St. John's Episcopal Church and Cemetery

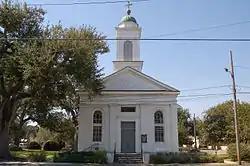

St. John's Episcopal Church and Cemetery is a historic church located at 718 Jackson Street in Thibodaux, Louisiana.